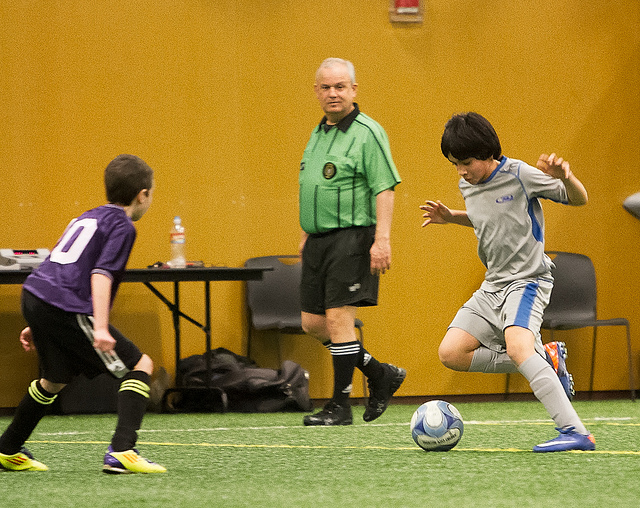
hai cậu bé đang tranh chấp bóng ở trên sân